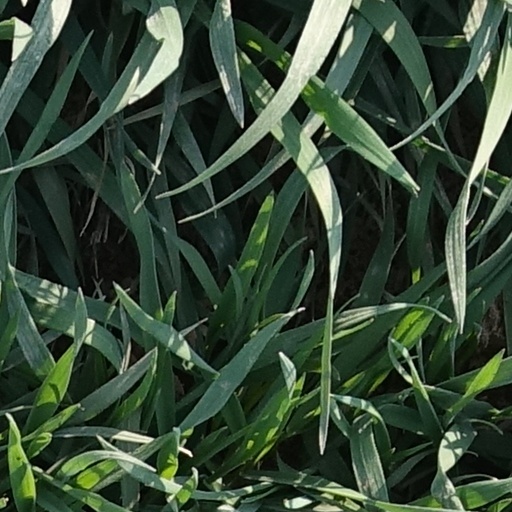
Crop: wheat